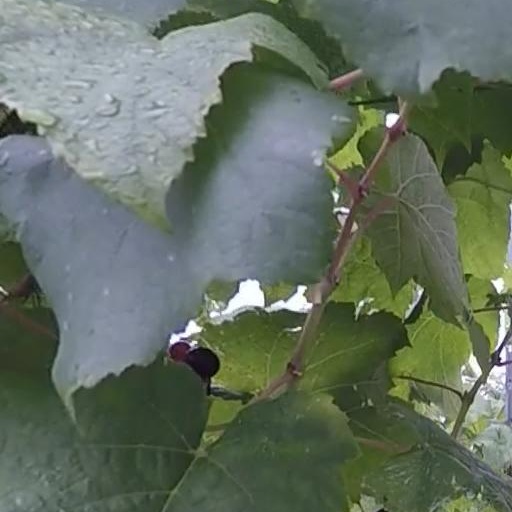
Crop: grape